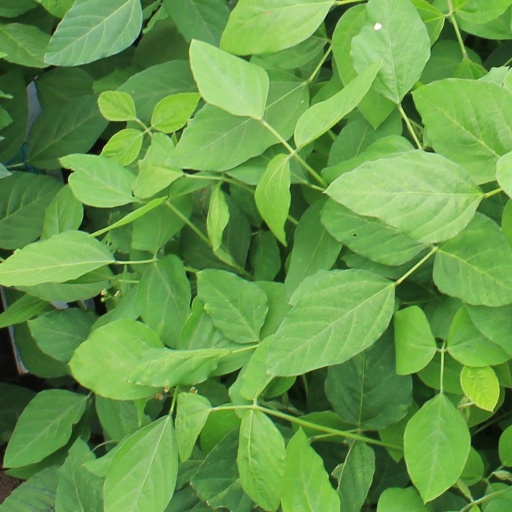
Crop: soybean